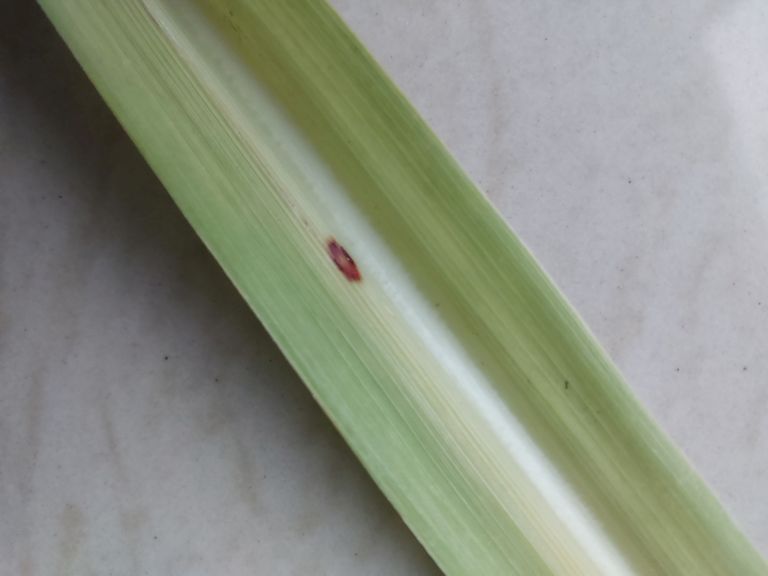
Label: Brown Spot